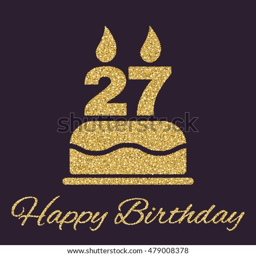
the birthday cake with candles in the form of number icon .